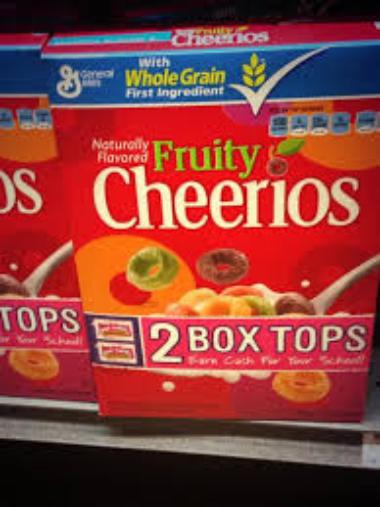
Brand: Fruity Cheerios
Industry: Food